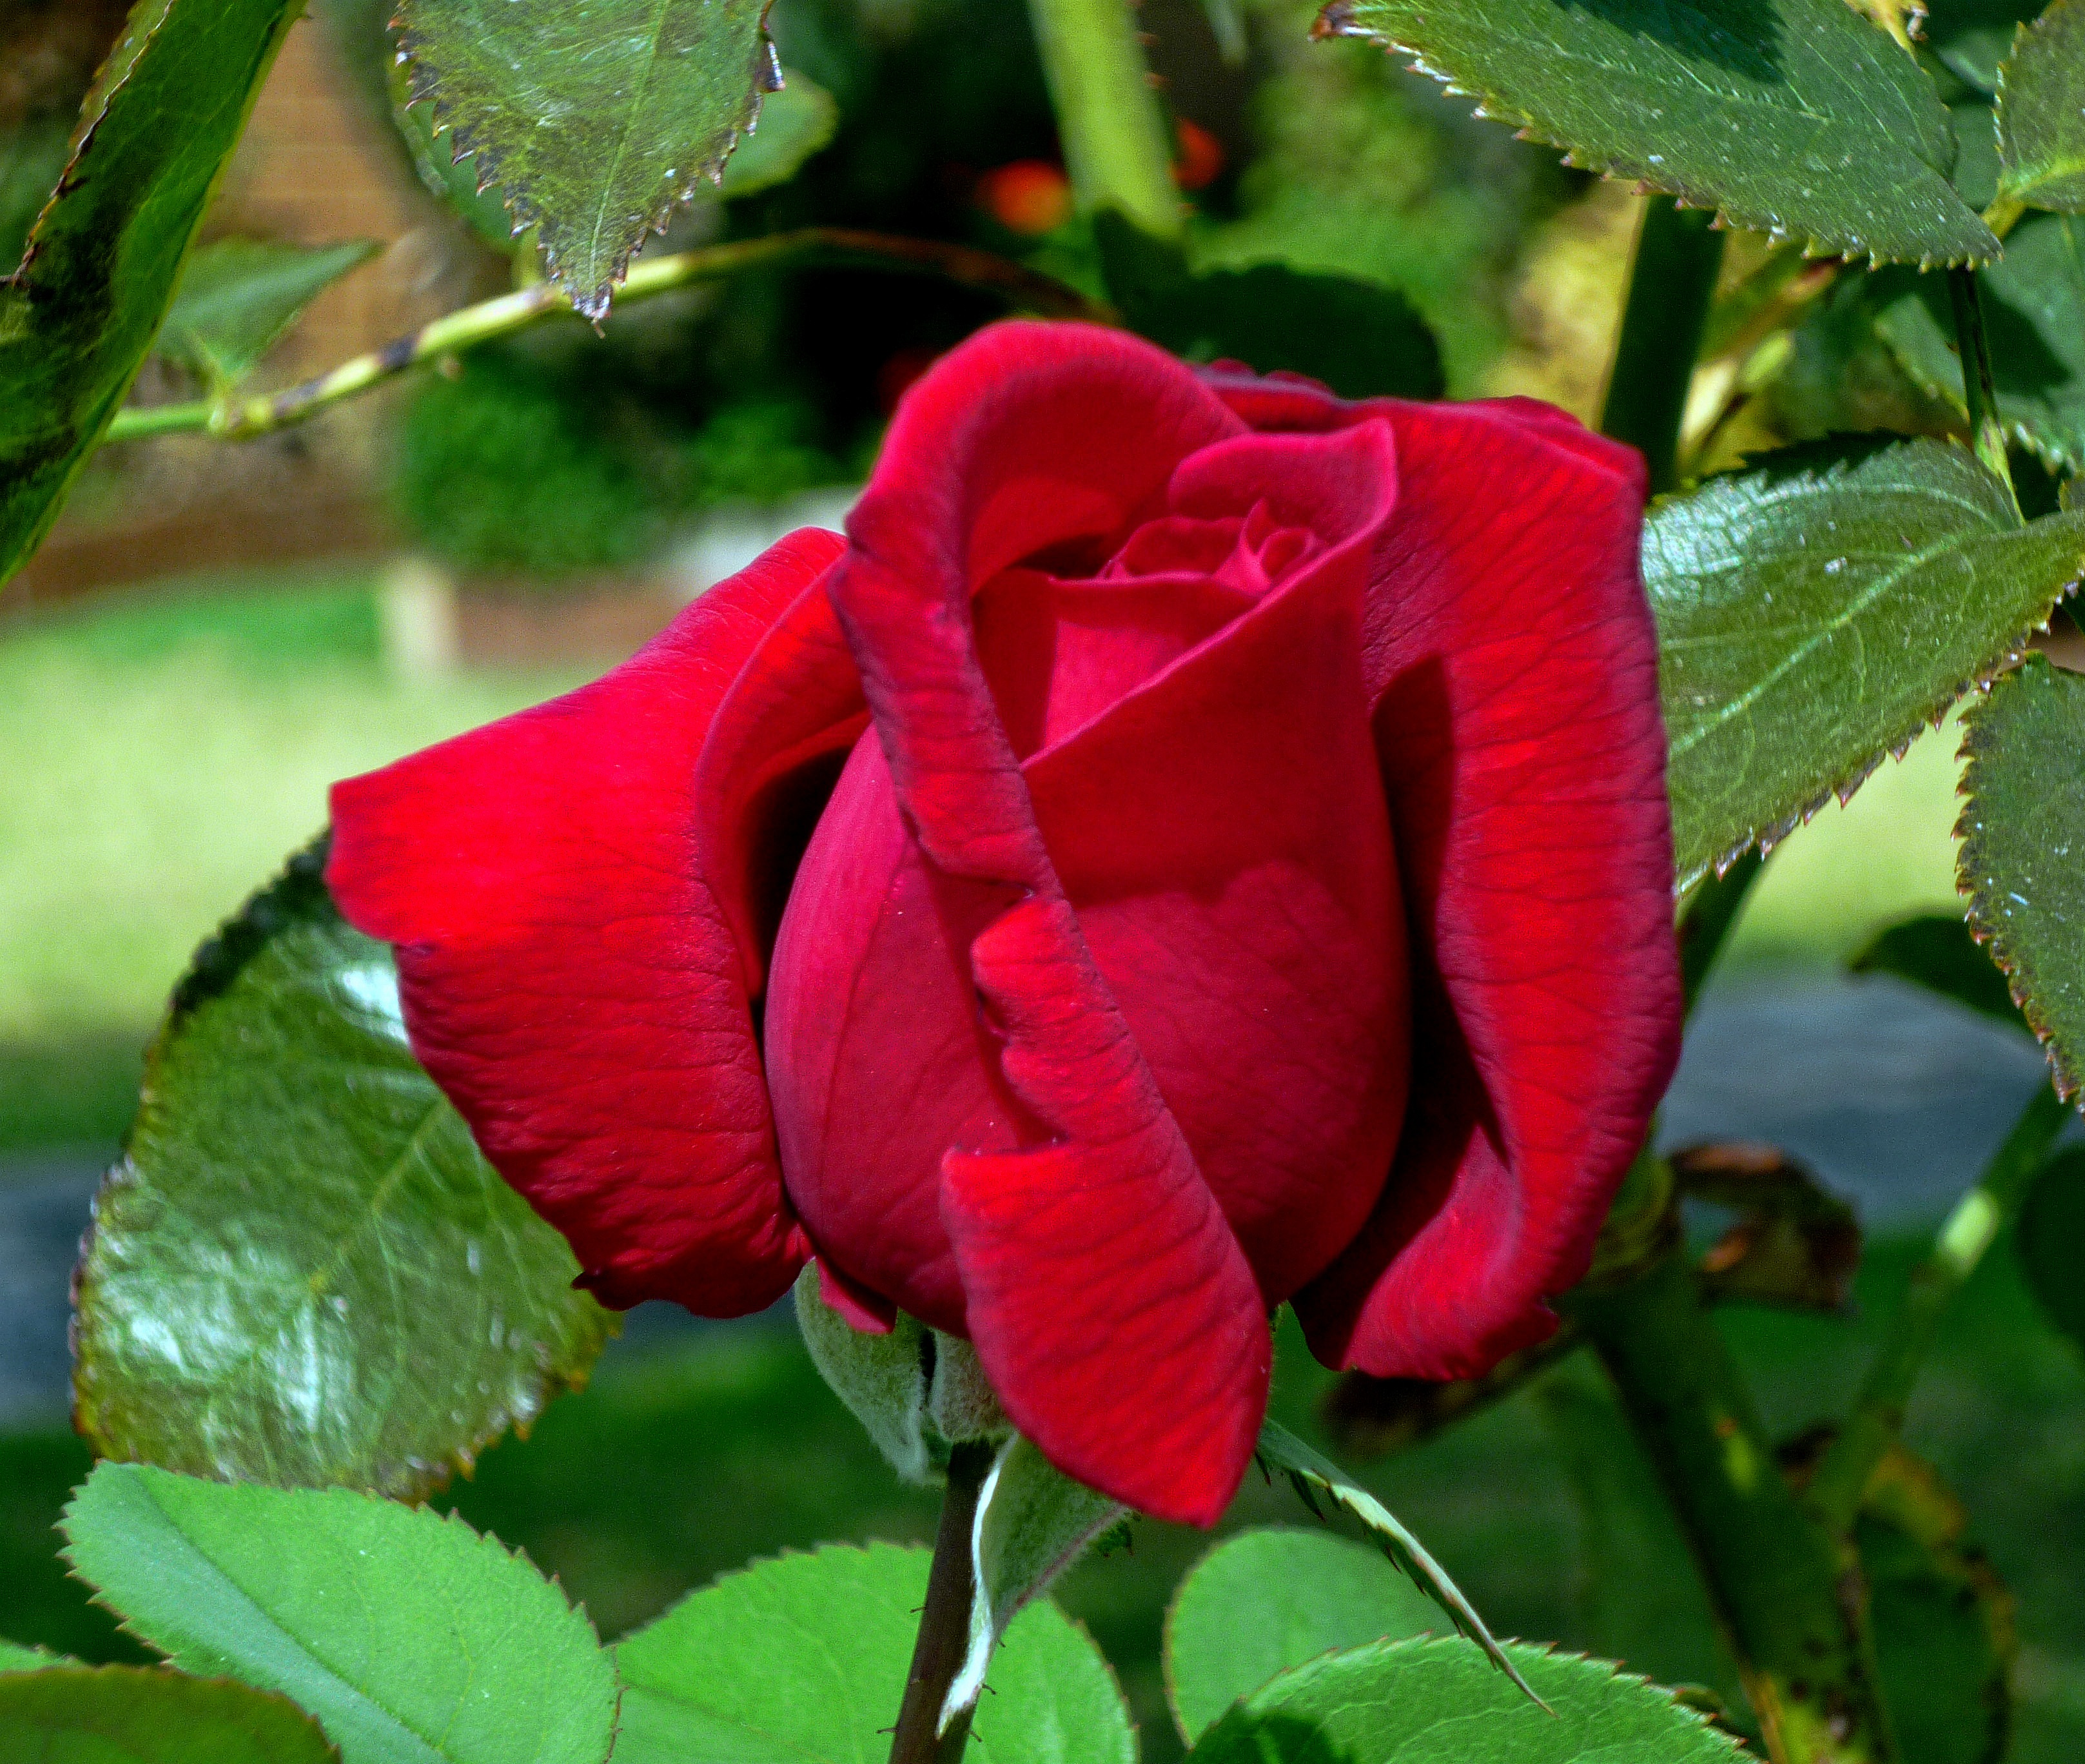
plant, flower, petal, rose, red, botany, flora, red rose, floribunda, flowering plant, garden roses, rose family, rosa rugosa, land plant, rosa centifolia, rose order